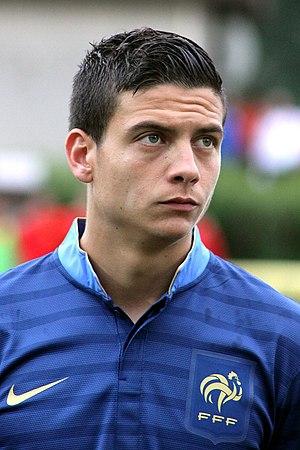
Larry Azouni, né le 23 mars 1994 à Marseille, est un footballeur international tunisien. Il évolue au poste de milieu de terrain ou défenseur latéral droit au CD Nacional.
La saison 2015-2016 du Nîmes Olympique est la vingt-huitième saison de l'histoire du club gardois en championnat de France de deuxième division, la quatrième consécutive au sein de l'antichambre de l’élite du football français.